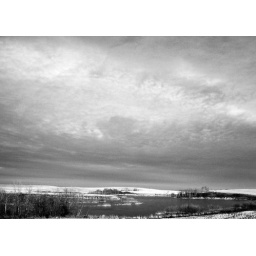
autumn sky in black and white